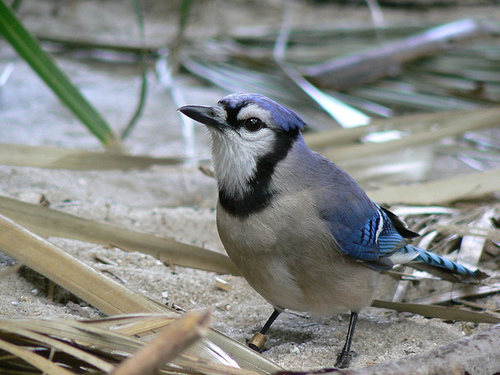
the bird has a grey belly and white breast.
the bird has a blue crown and a white chest with a white throat.
this bird has a blue crown, a short black bill, and a white belly.
a small bird with a blue back and a white throat, with a blue nape.
this bird has a really small black bill and a gray belly.
the crown, back and wings are blue with a white throat with a black stripe along the throat.
this bird has a white belly and throat and a blue wing and crown.
this bird has wings that are blue and has a white belly
this bird has wings that are blue and has a white belly
this bird has a pointed black bill, with a blue back.
Species: Blue Jay